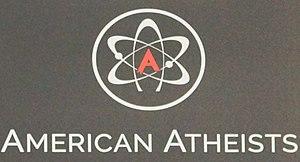
American Atheists, que l'on peut traduire en français par « athées américains », est une organisation américaine qui cherche à défendre les libertés civiles des athées et à provoquer la complète séparation de l'Église et de l'État. Fondée par Madalyn Murray O'Hair en 1963 à l'occasion de l'affaire Murray v. Curlett commencée en 1959 par la famille Murray dans le but de supprimer l'obligation de la prière dans les écoles publiques. Dans cette affaire, la Cour Suprême des États-Unis a décidé que l'obligation de la prière et de la lecture de la bible violait l'Establishment Clause de la Constitution des États-Unis.